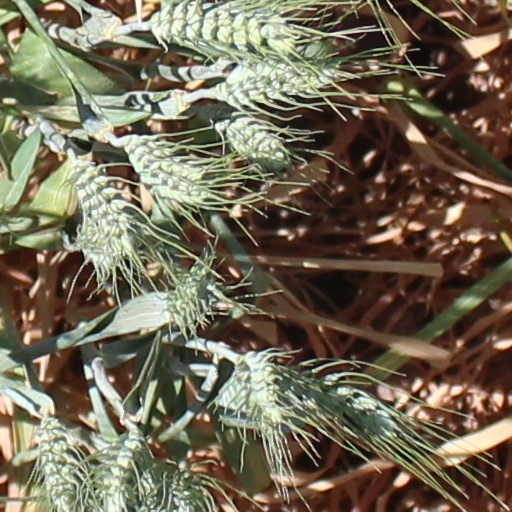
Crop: wheat